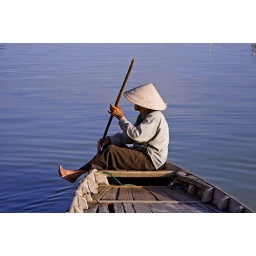
Old boat man sitting at the front of his small boat on the Thu Bon river in Hoi An.